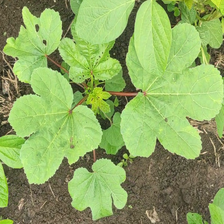
Weed species: Little_Mallow(Malva parviflora)